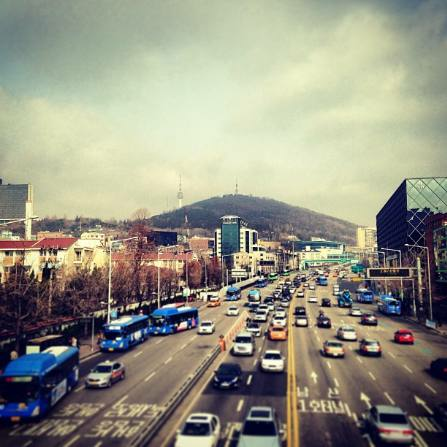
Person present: No